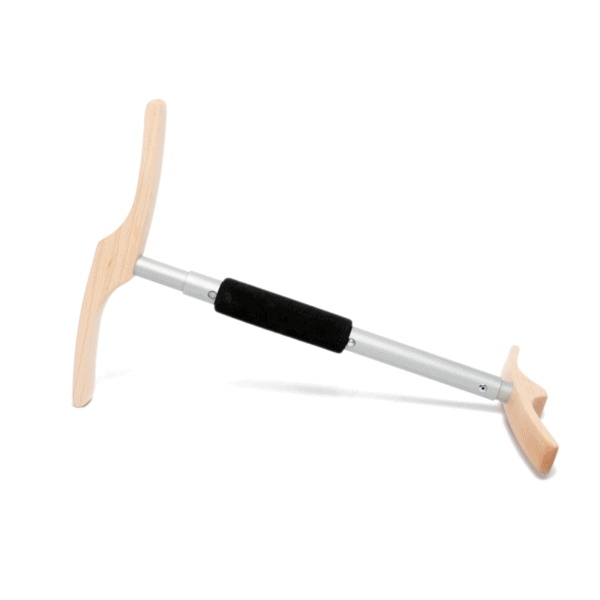
Schacht Niddy Noddy - Maple
A Handspinner’s Joy! The first thing you’ll notice about Schacht's Niddy Noddy is that it doesn’t look like any other you’ve seen before. That’s because we didn’t want to make just another niddy noddy. We wanted a niddy noddy that would not only be unique and handsome in style, but also give superior functionality. We’ve designed features into our niddy noddy that we know you as a handspinner will love and appreciate. More to get all wound up about: Adjustable for 1-1/2 or 2 yard skeins Collapsible center tube makes it easy to remove skein Folds flat for storage or transport Cushioned hand grip for comfort Balanced and lightweight Maple wood ends (also available in Cherry wood; call us to special order)
Brand: Schacht Spindle Company
Category: Arts & Entertainment > Hobbies & Creative Arts > Arts & Crafts > Art & Crafting Tool Accessories > Spinning Wheel Accessories > Niddy Noddies